Qara Bayat Amirdom

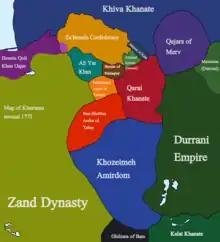
map of post-naderid khorasan showing the extent of the khanate

The Khanate of Nishapur, also known as the Qara Bayat Amirdom, was a semi-independent state ruled by the Bayat tribe that existed in Khorasan from 1747 to 1800, whose capital was in the city of Nishapur.